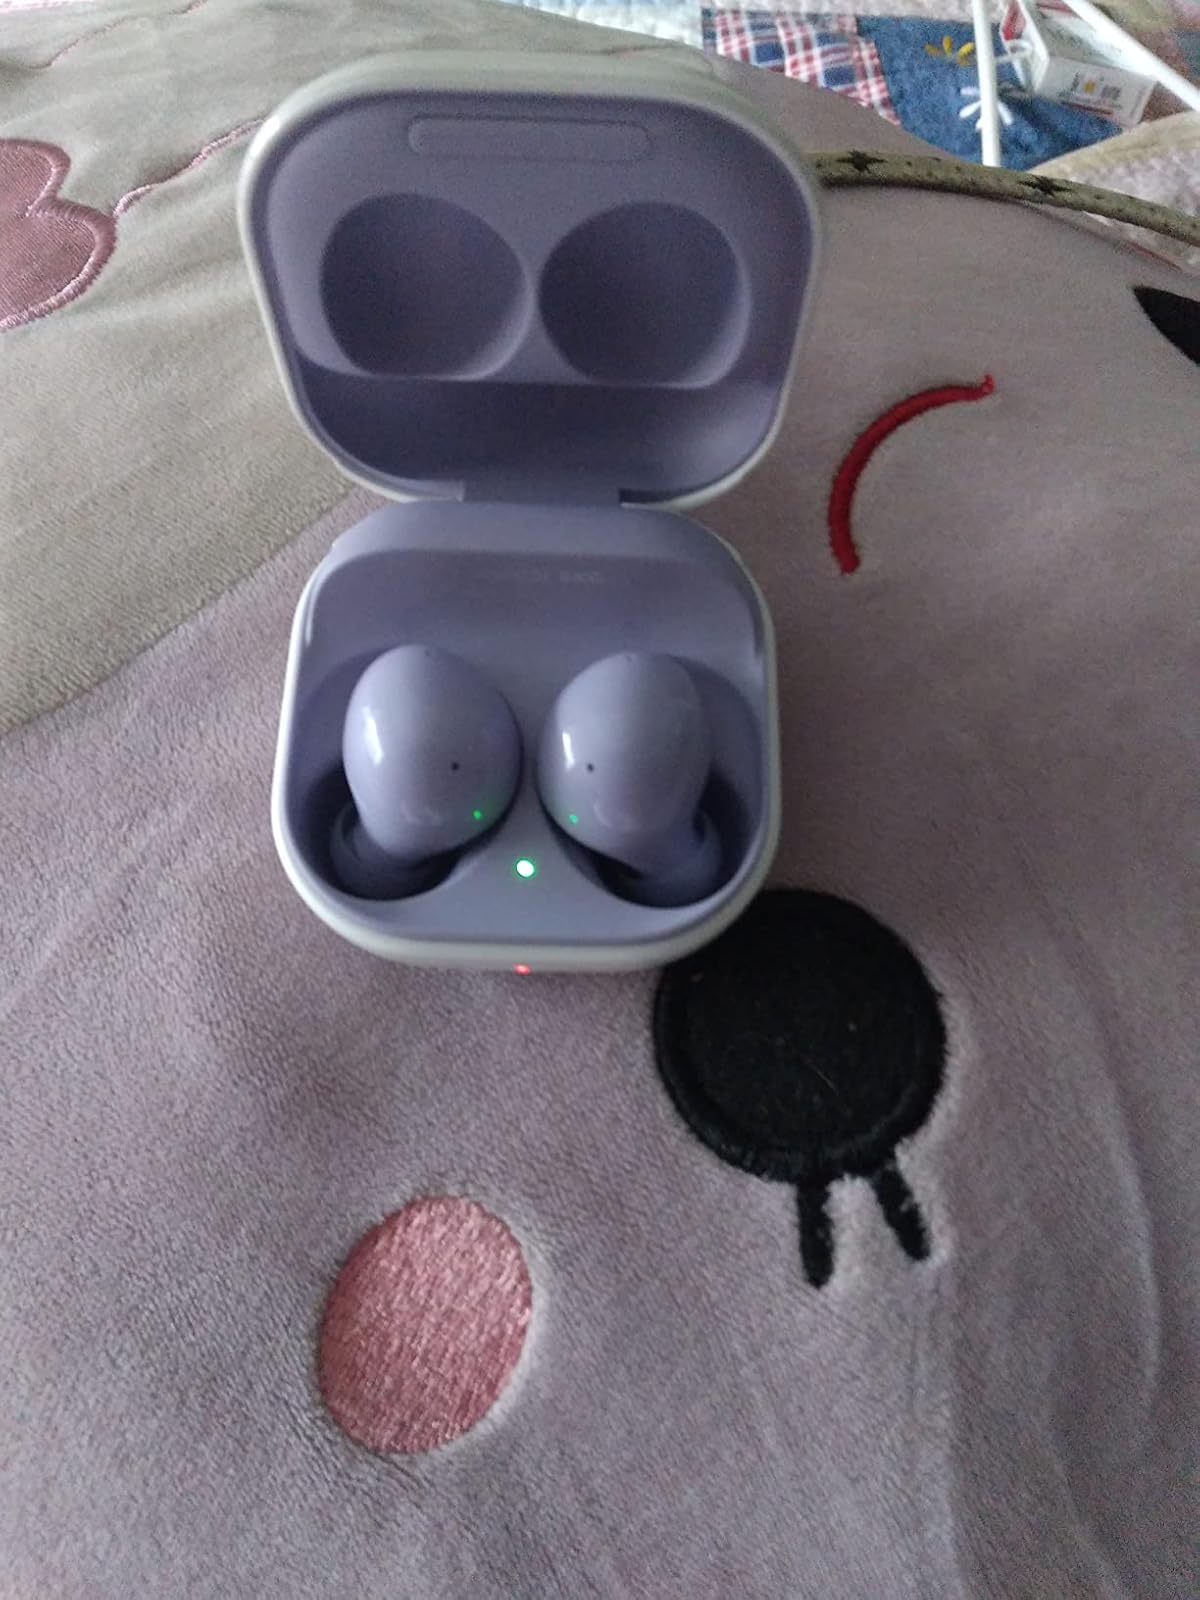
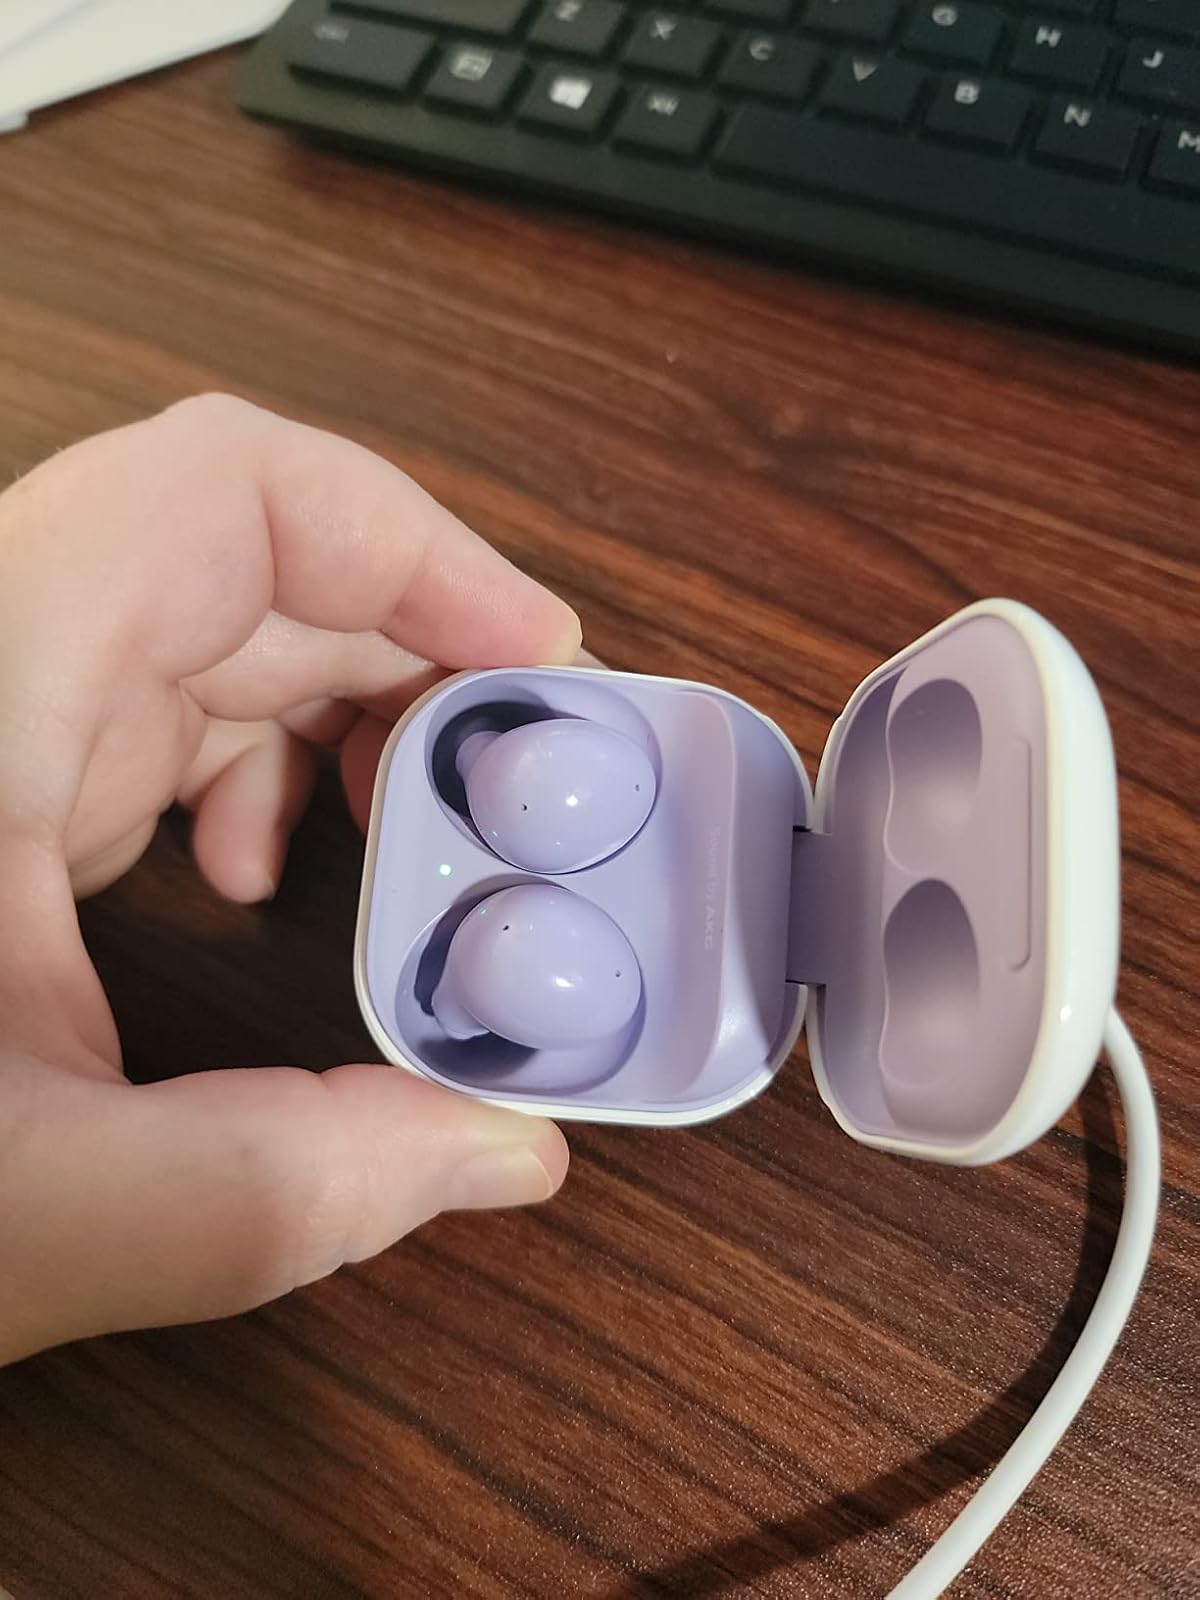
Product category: earbuds
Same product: yes